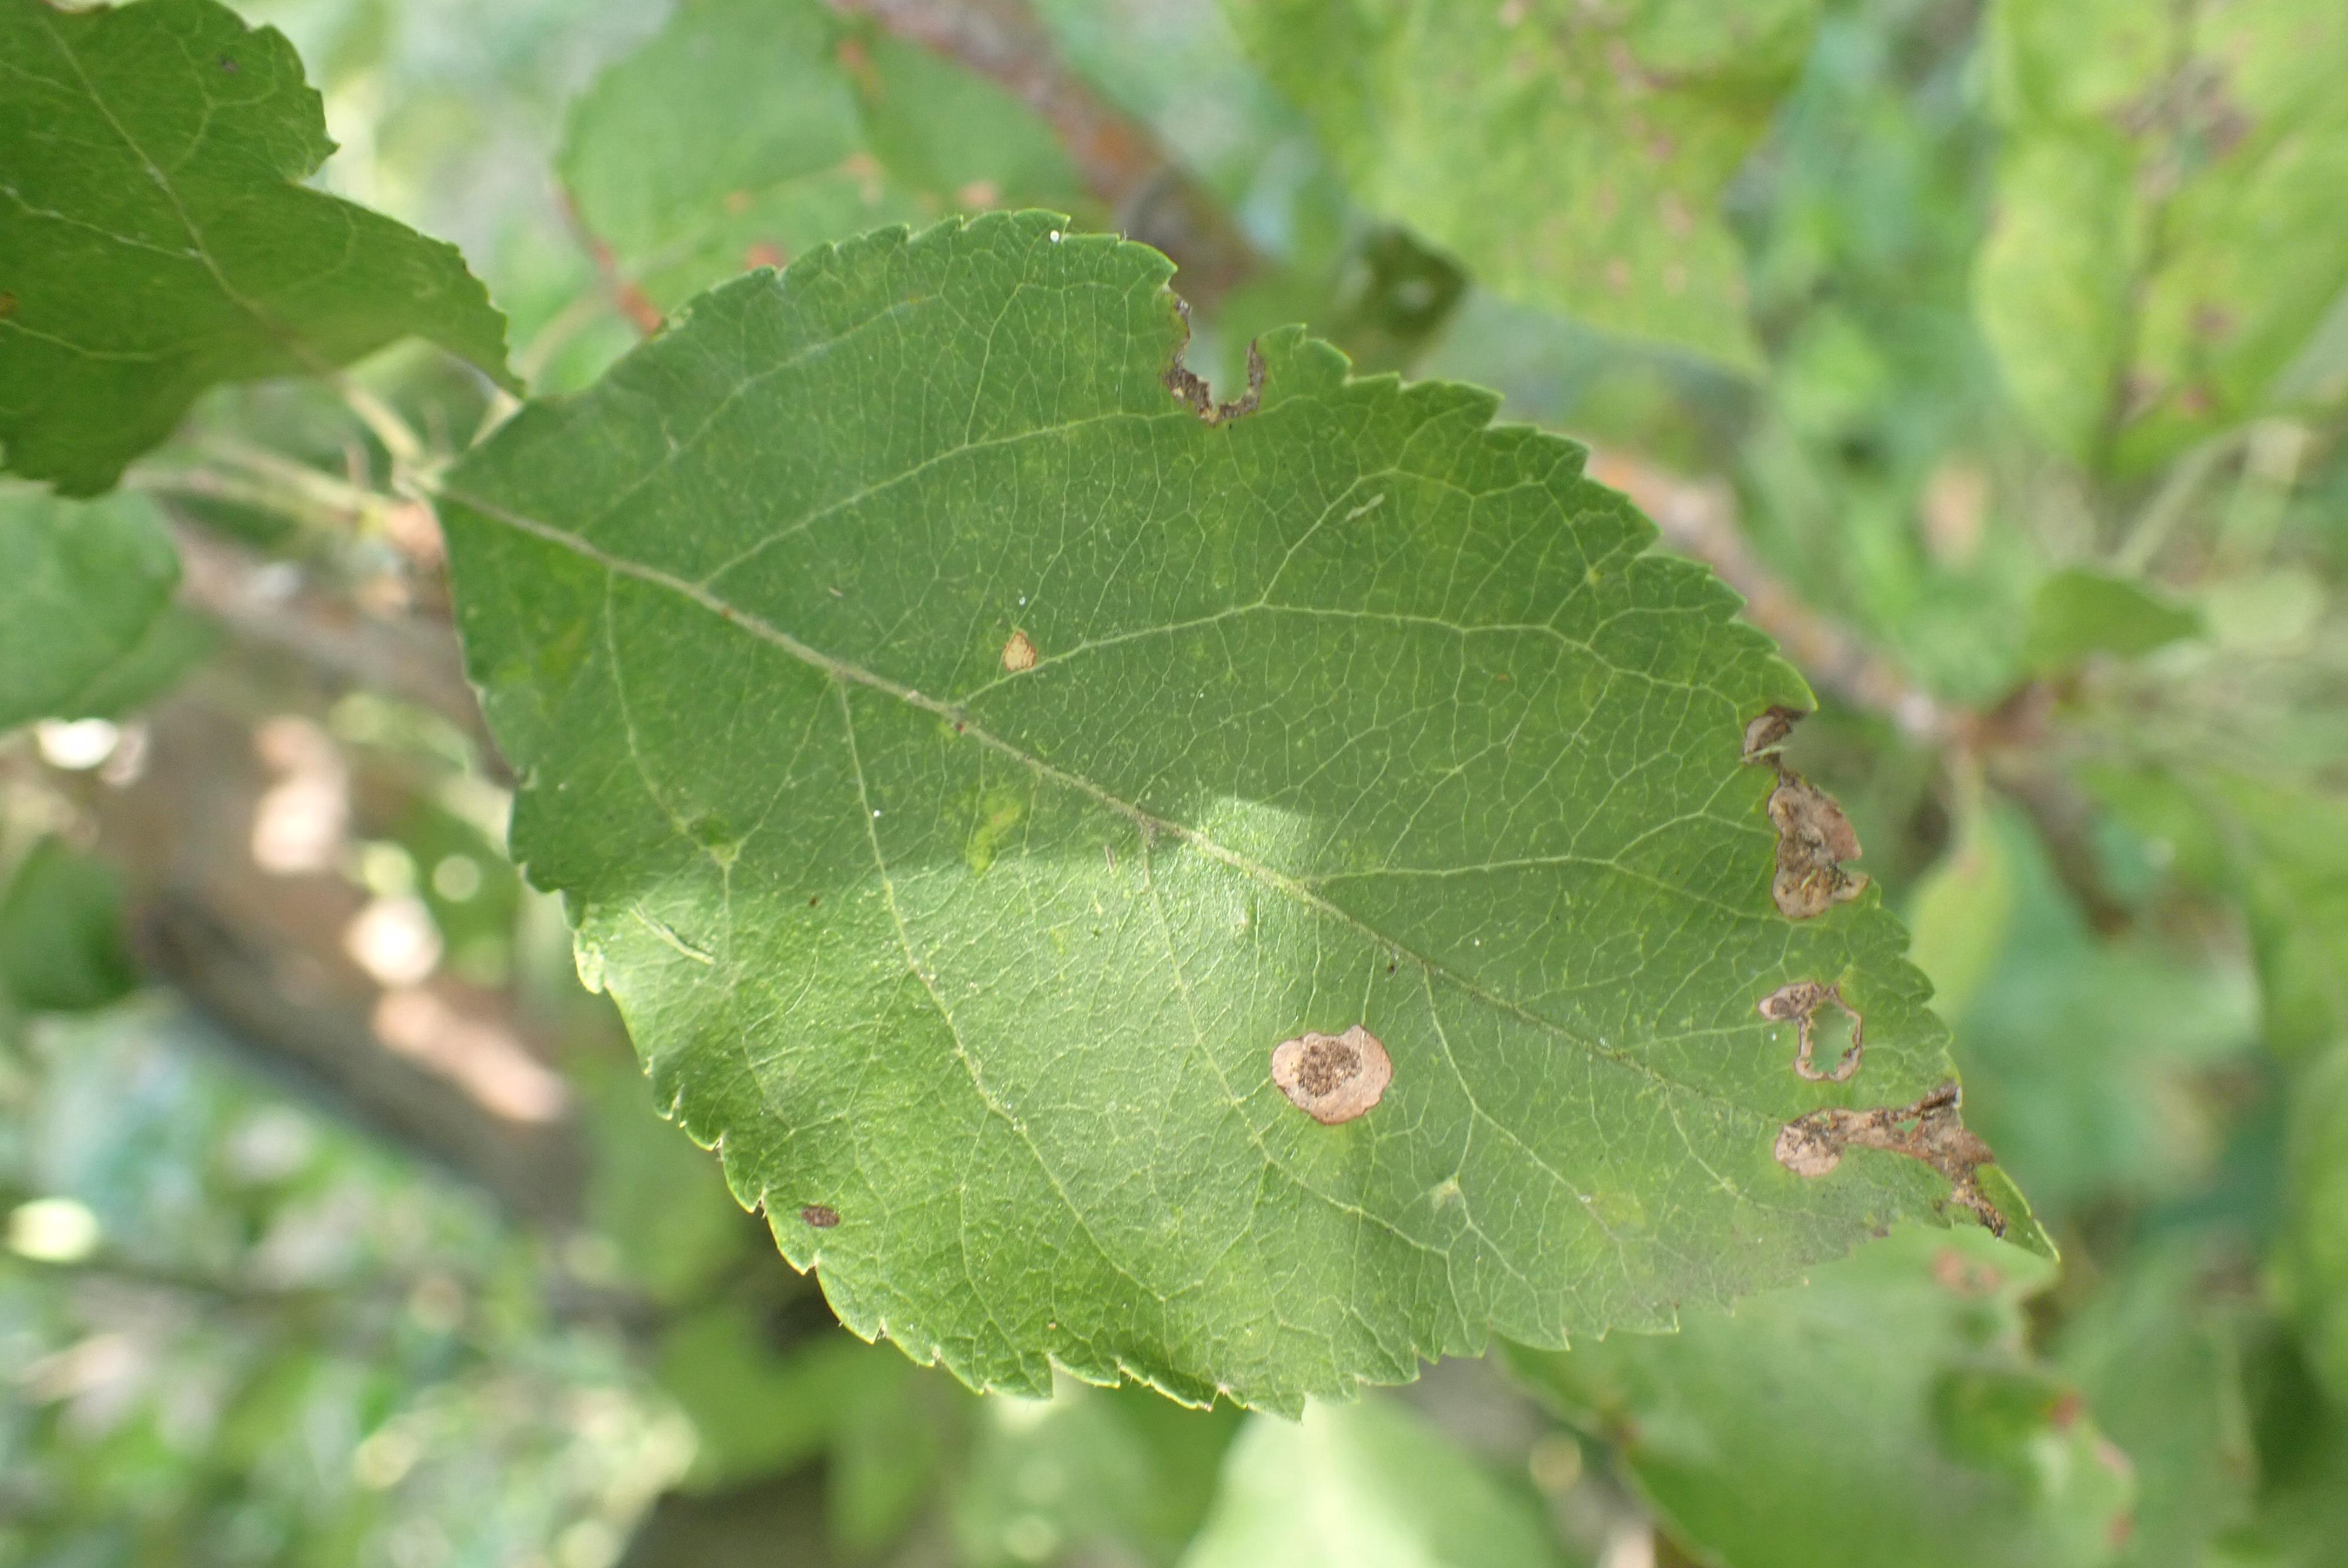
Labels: complex